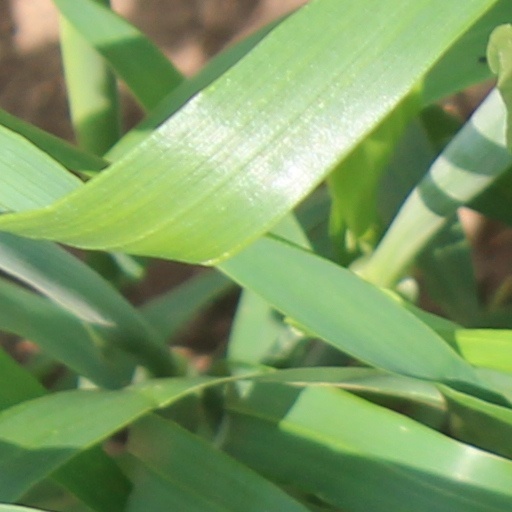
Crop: wheat